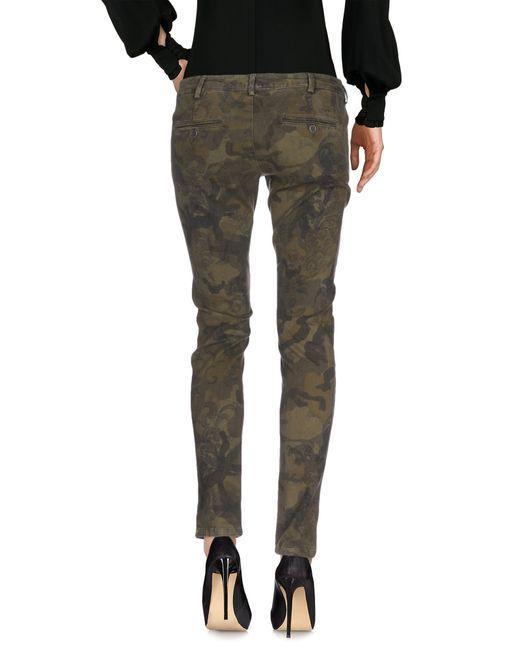
Slim Fit Jeans im Camouflage-Design für Damen